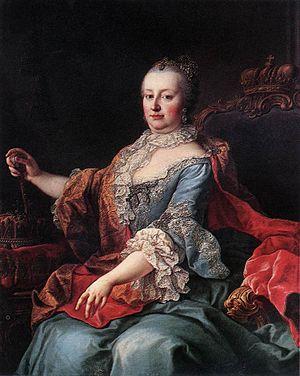
Les Pays-Bas autrichiens sont l'appellation des Pays-Bas méridionaux pendant le régime autrichien au XVIIIᵉ siècle. Le nom « autrichien » fait référence à la maison d'Autriche, suzeraine de ces terres faisant partie du Saint-Empire depuis le mariage de Marie de Bourgogne avec Maximilien d'Autriche peu après la mort de Charles le Téméraire. Avant 1714, toutefois, les Pays-Bas méridionaux relevaient de la branche espagnole des Habsbourg, et l'on parlait de Pays-Bas espagnols.